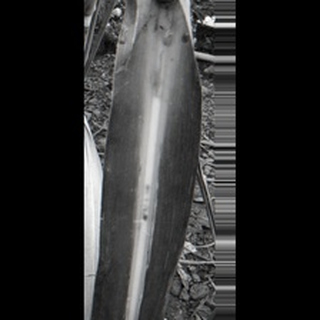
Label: sugarcane_red_rot